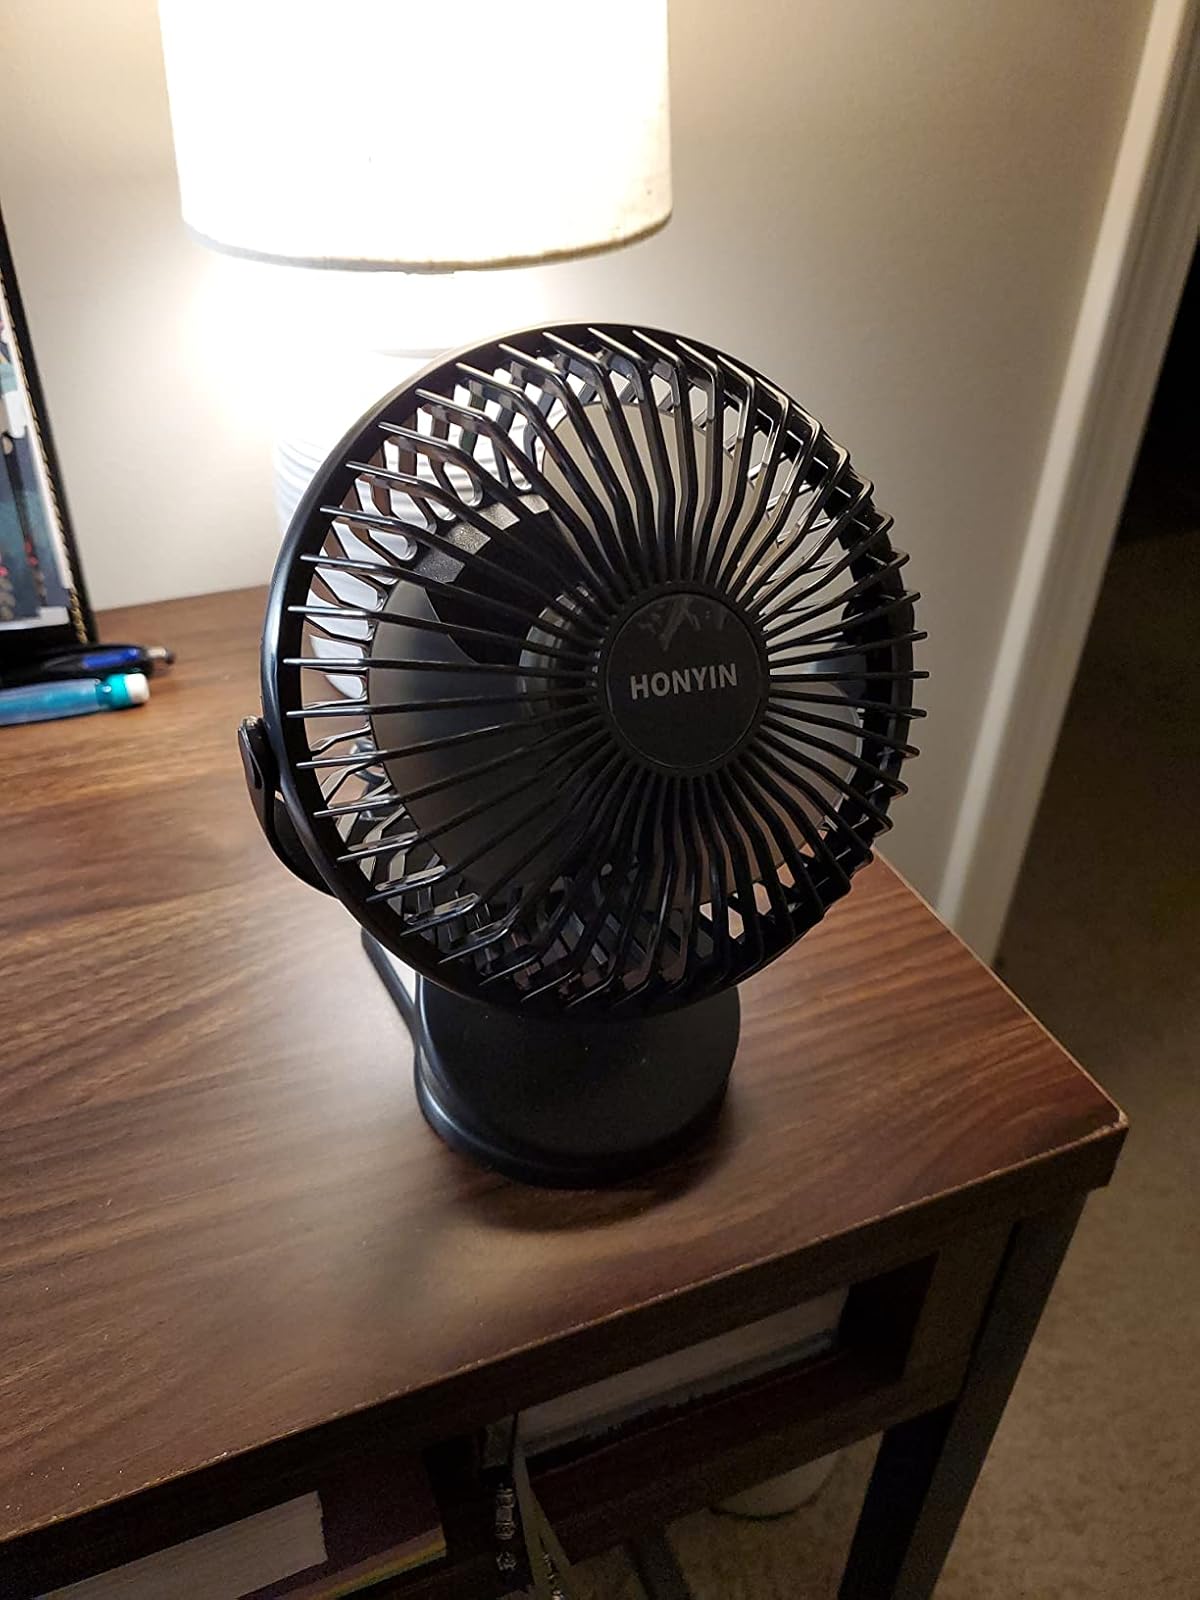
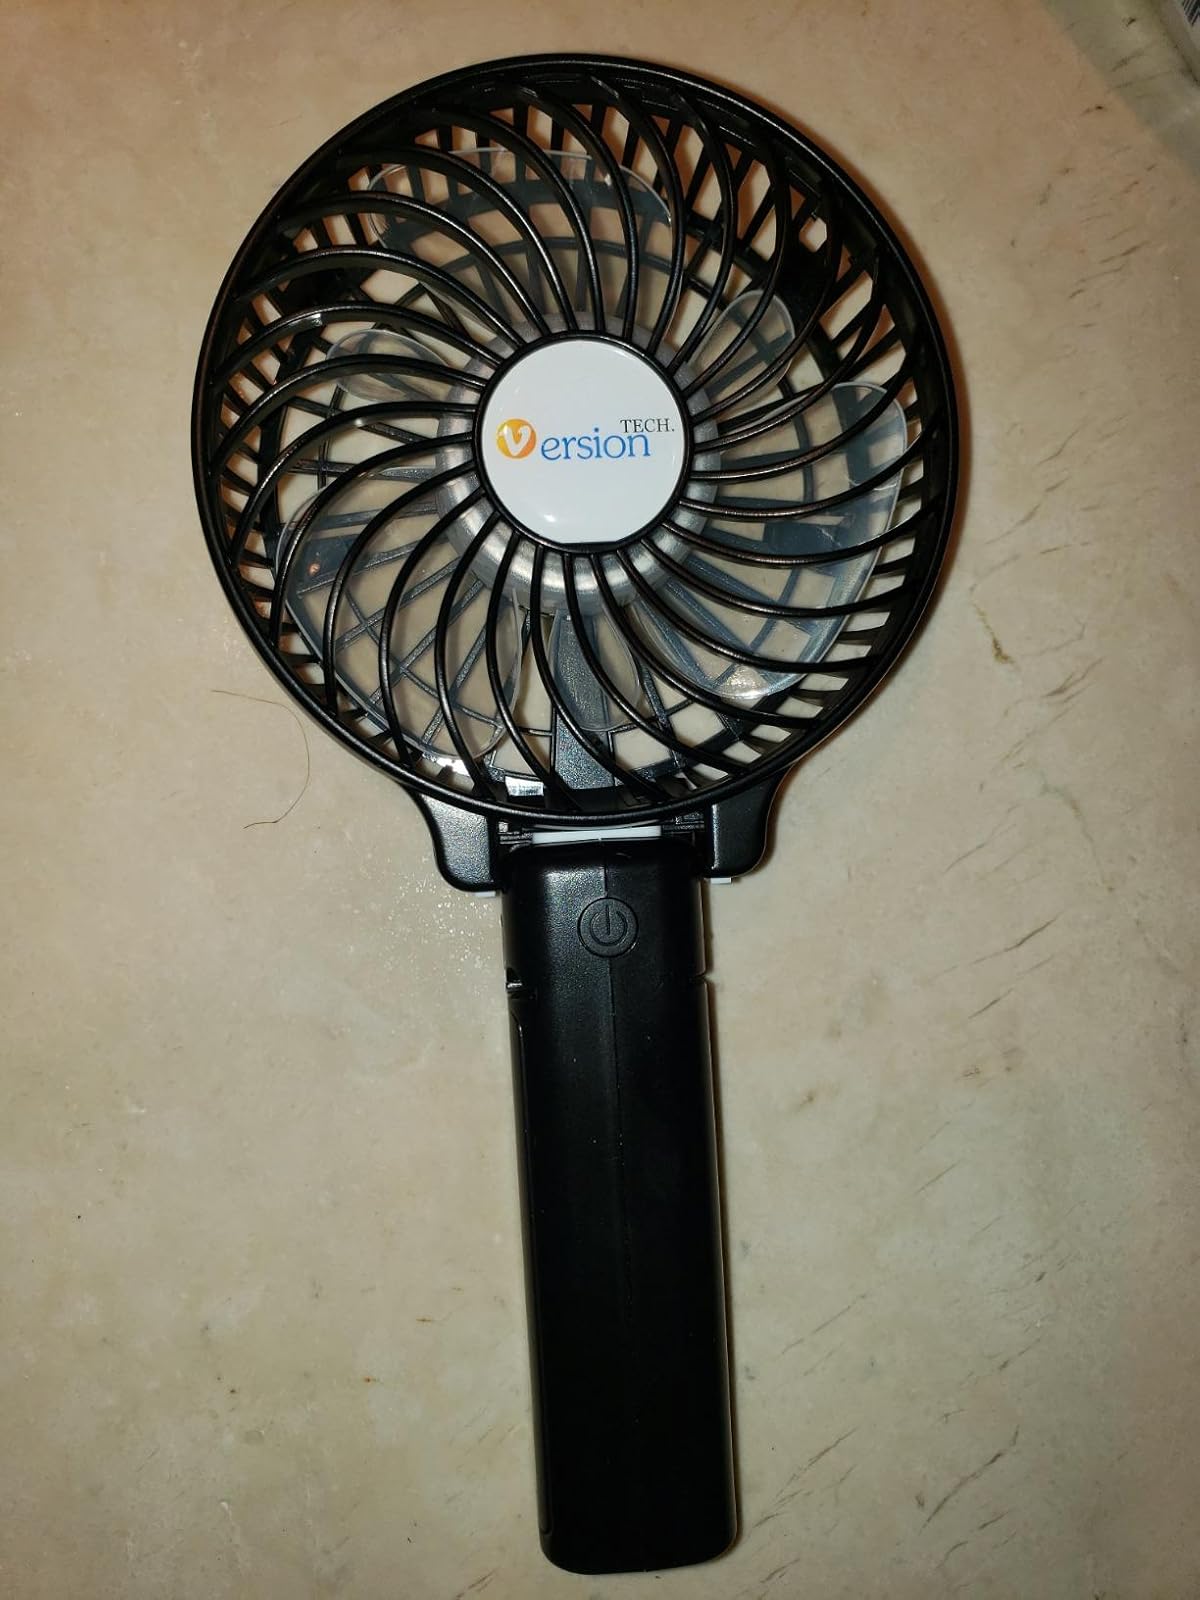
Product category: fan
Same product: no